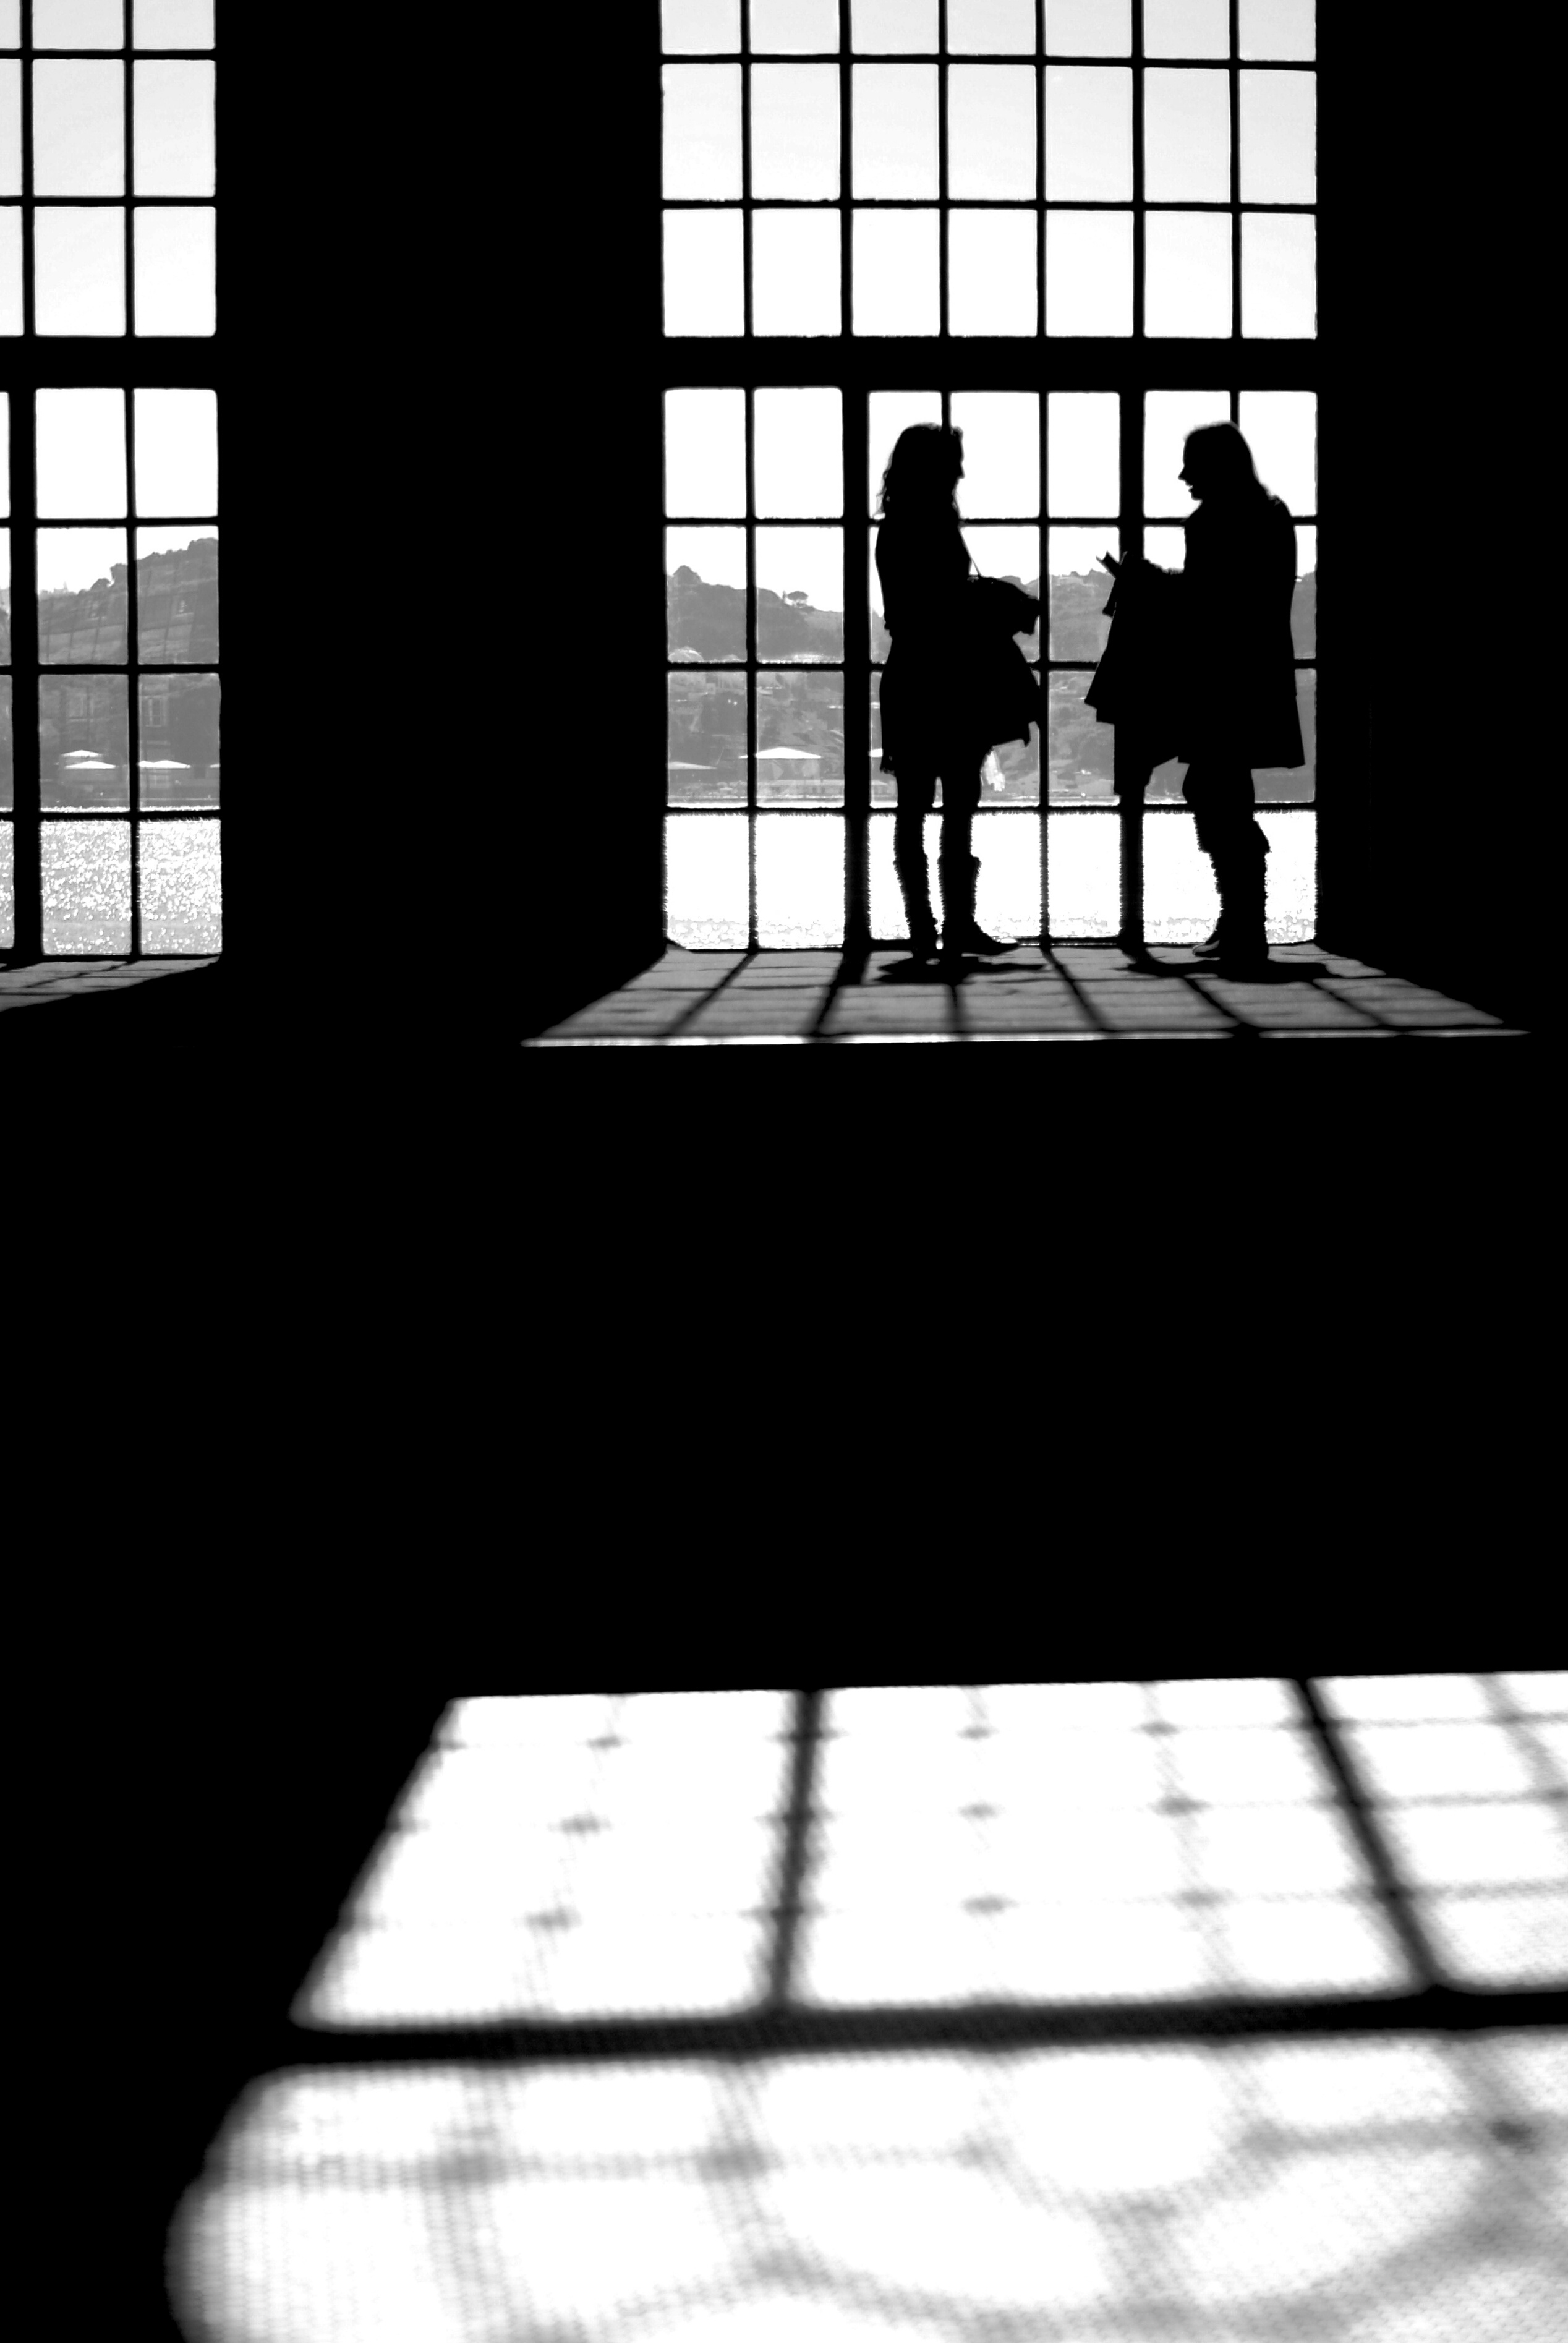
silhouette, creative, black and white, people, white, street, photography, urban, social, dslr, lens, shadow, black, monochrome, streetphotography, bw, blackandwhite, blackwhite, 50mm, design, text, moments, symmetry, public, prime, sony, pretoebranco, rua, streetphoto, image, silhouettes, shape, lisboa, lisbon, moment, unposed, decisive, souls, pretobranco, sp, dslra200, pb, fotografiaderua, streetmoments, lavinha, sal50f18, a200, sal, jo olavinha, monochrome photography